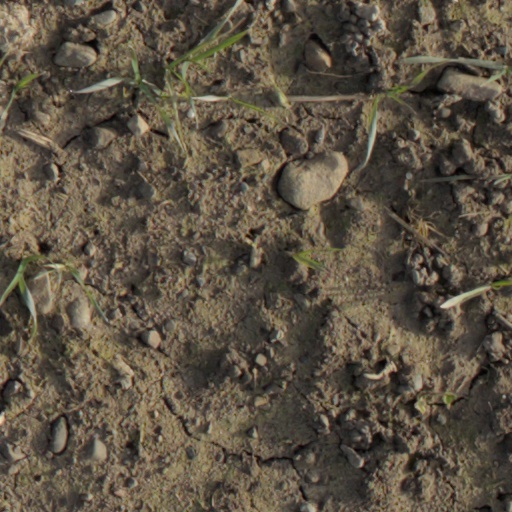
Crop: wheat